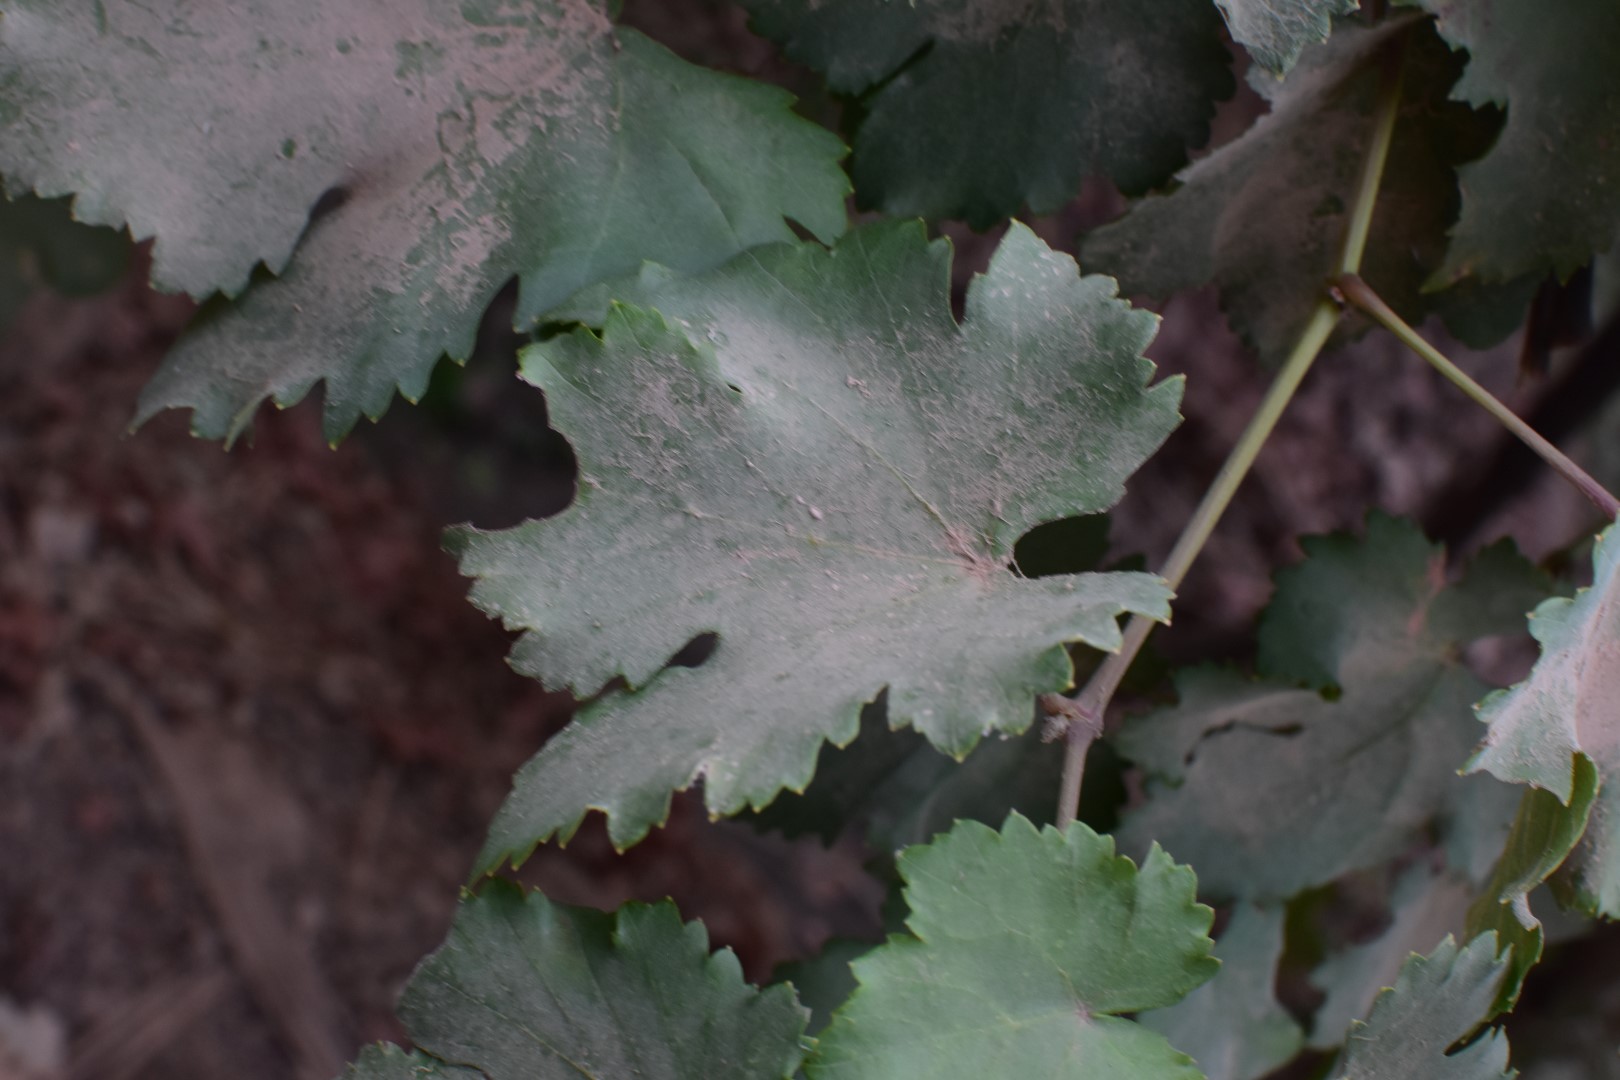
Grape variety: Kamali